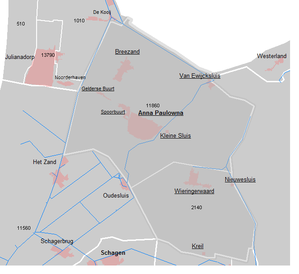
Anna Paulowna est un village dans la commune de Hollands Kroon et une ancienne commune dans la province de Hollande-Septentrionale aux Pays-Bas. Sa superficie est de 77,56 km² dont 2,59 km² d’eau.